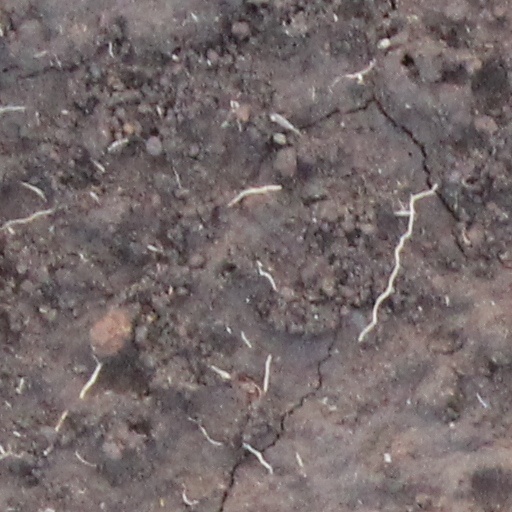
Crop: wheat